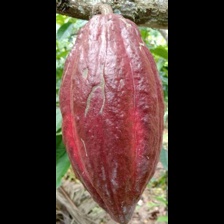
Label: sana